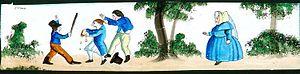
La lanterne magique est l'ancêtre des appareils de projection et particulièrement du projecteur de diapositives. Inventée au XVIIᵉ siècle par le père Athanase Kircher en Allemagne et par le père De Châle en France, elle permet de projeter des images peintes sur des plaques de verre à travers un objectif, via la lumière d'une chandelle ou d'une lampe à huile. Tout d'abord baptisée « lanterne de peur » par son inventeur, elle est, après plusieurs appellations successives, renommée « lanterne magique » par le jésuite Francesco Eschinardi en raison de la fascination que ses images exercent sur le public.